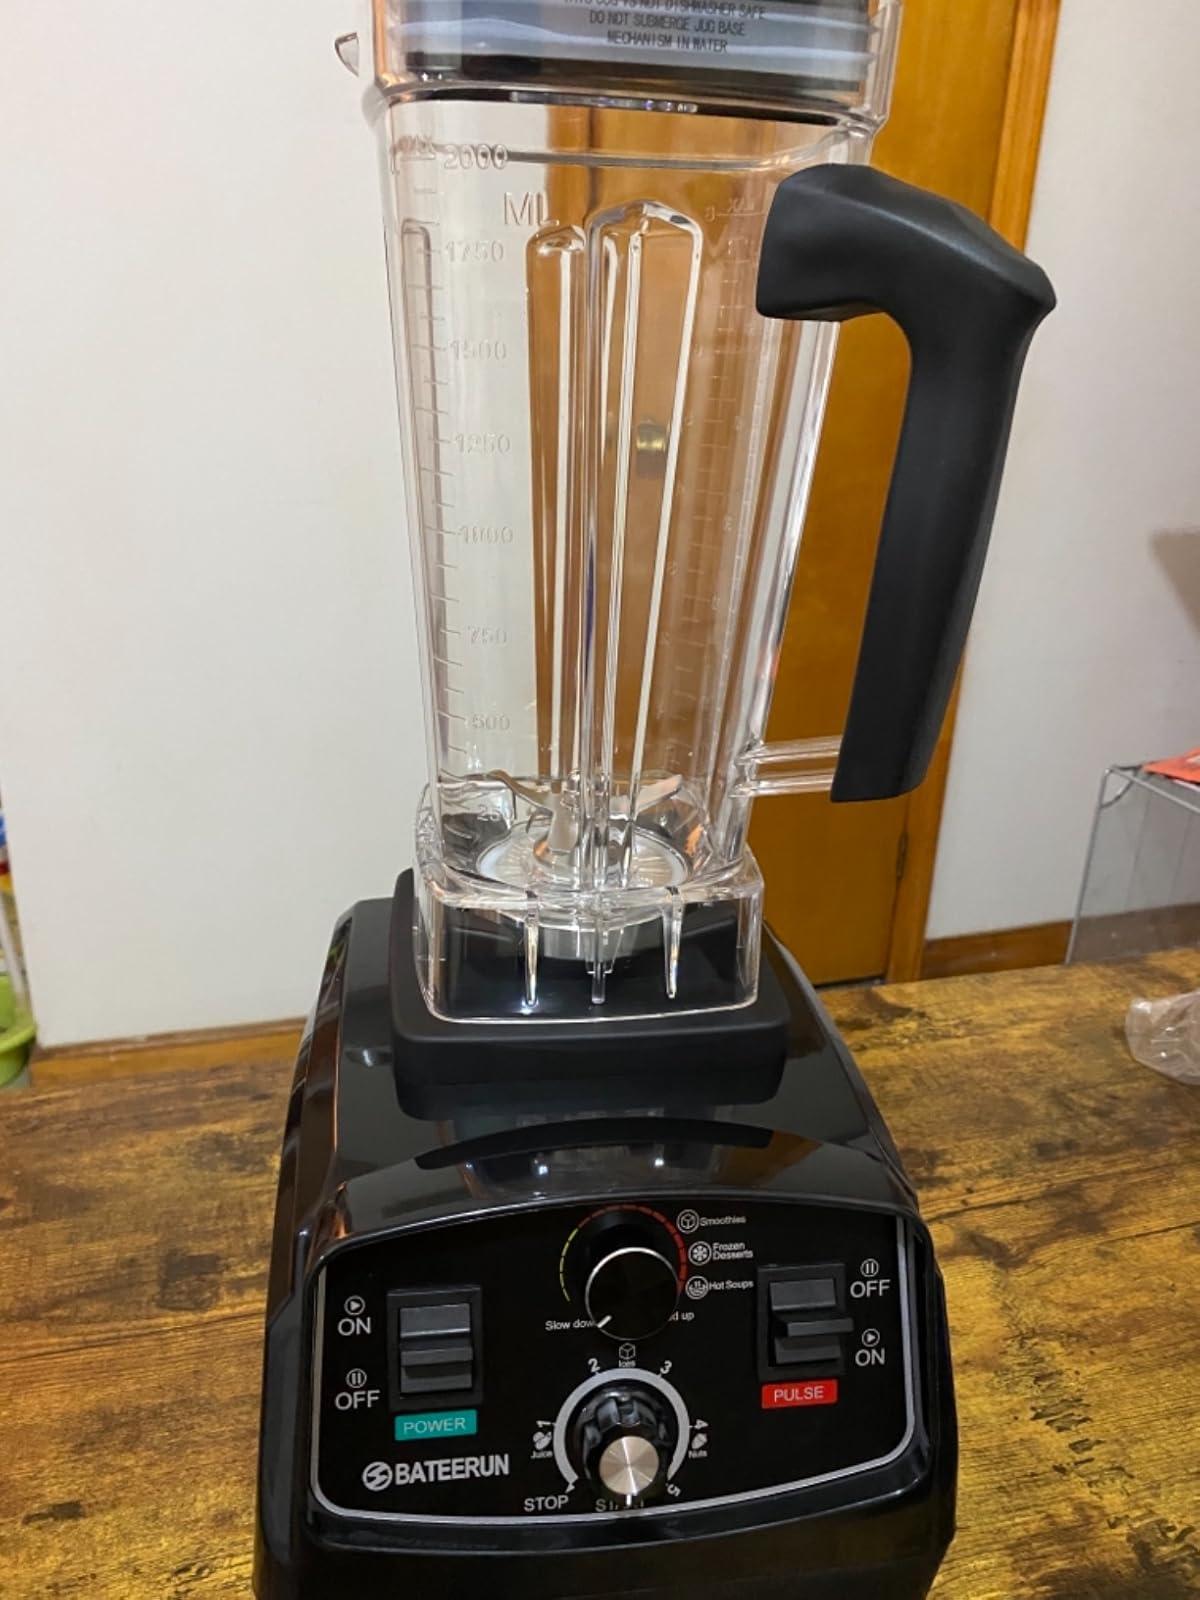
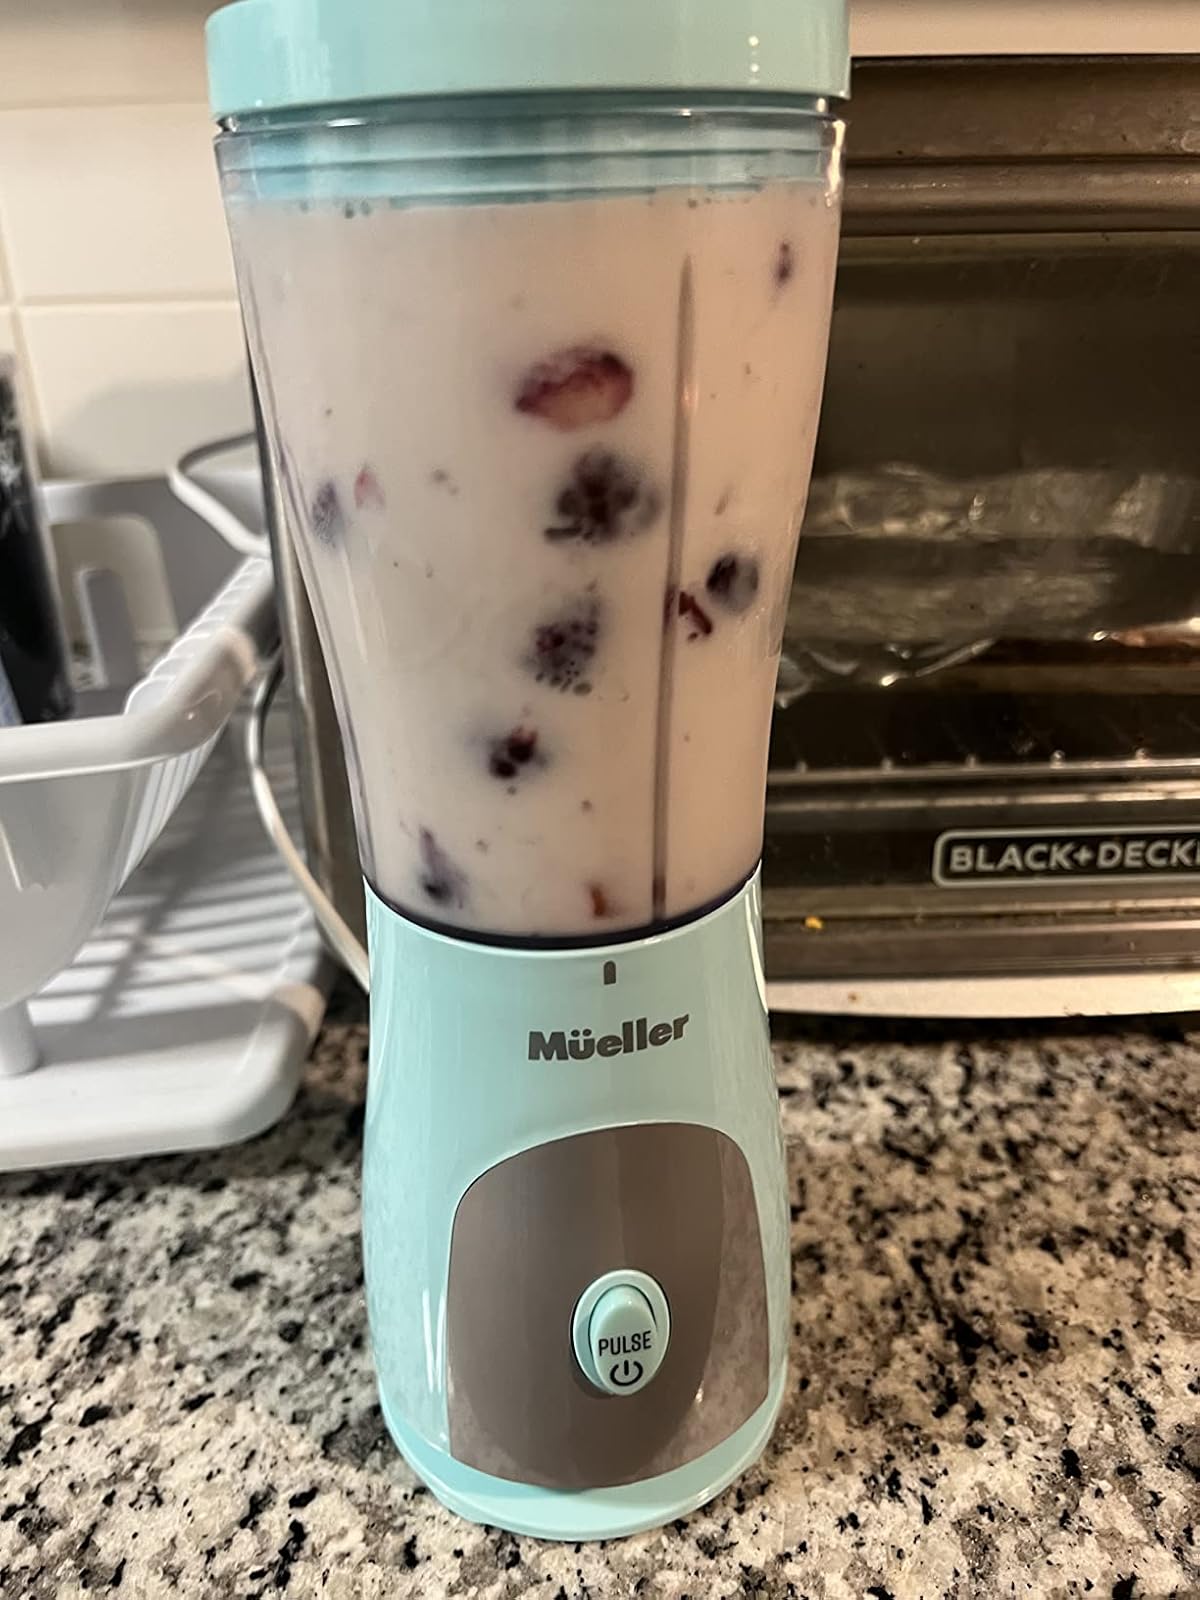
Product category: items_blender
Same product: no